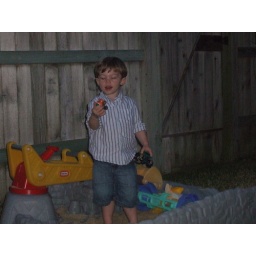
playing in sand box